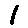
Label: 1